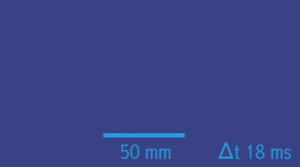
Antarktisk krill / Biologiske særheder / Flugtadfærd
Krill, der udviser flugtadfærd
Den antarktiske krill er en art af krill, også kaldet lyskrebs, der findes i havet omkring Antarktis. Dette lille krebsdyr er hjørnestenen i det antarktiske økosystem i Sydhavet.